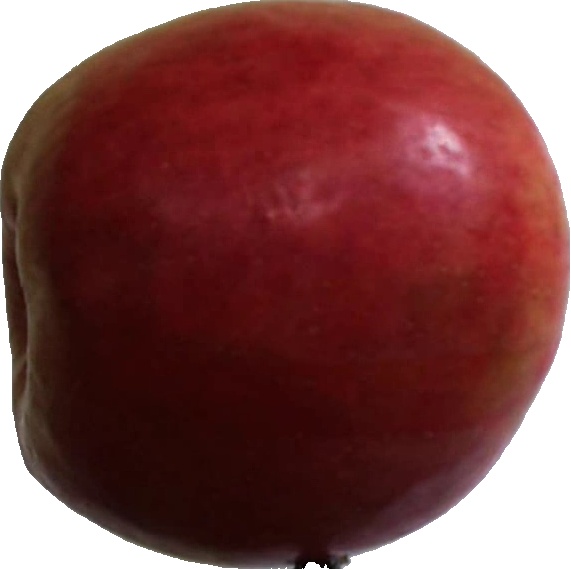
Label: apple_crimson_snow_1